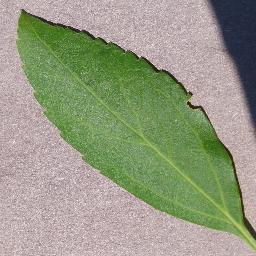
Label: Cherry___healthy